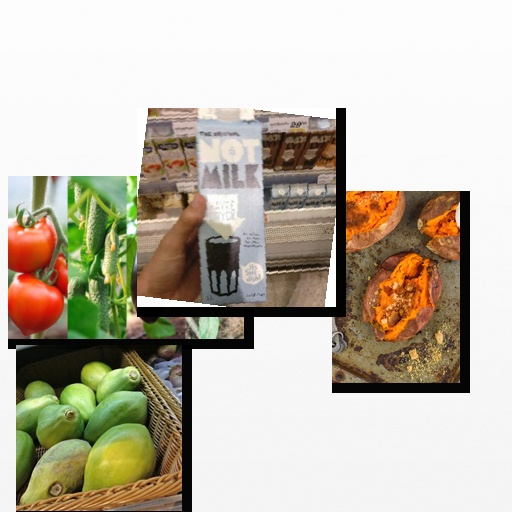
Food items: oat_milk, sweet_potato, papaya, eggplant